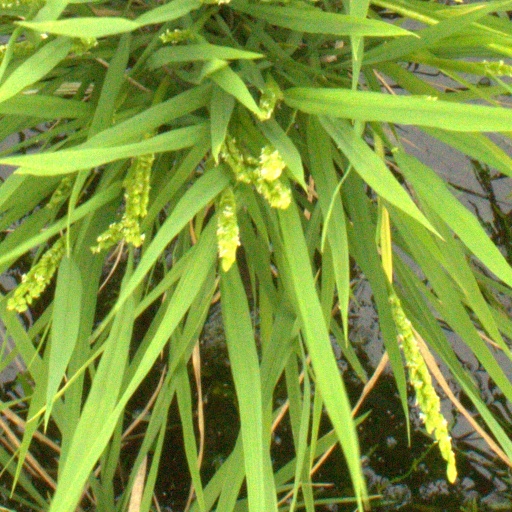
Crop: rice